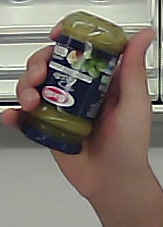
Product: barilla_pesto